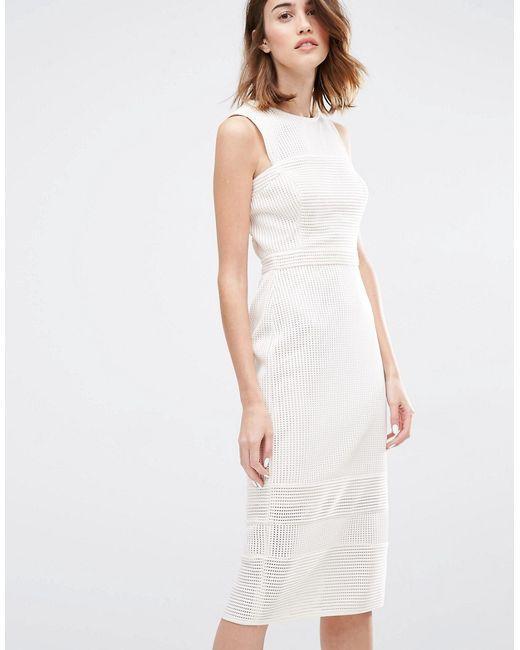
Elegantes weißes Kleid mit geprägtem Design